Clark Fork River

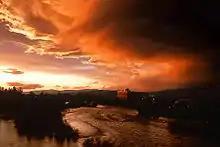
Clark Fork flowing through downtown Missoula (2003)

It rises as Silver Bow Creek in southwestern Montana, less than from the Continental Divide near downtown Butte, from the confluence of Basin and Blacktail creeks. It flows northwest and north through a valley in the mountains, passing east of Anaconda, where it changes its name to the Clark Fork at the confluence with Warm Springs Creek, then northwest to Deer Lodge. Near Deer Lodge it receives the Little Blackfoot River. From Deer Lodge it flows generally northwest across western Montana, passing south of the Garnet Range toward Missoula. Five miles east of Missoula, the river receives the Blackfoot River.